Lene Marlin

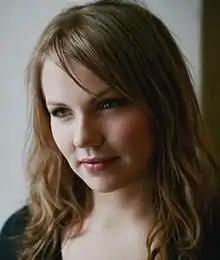
Marlin in 2009

Marlin made her Norwegian recording debut on 12 October 1998, with the single "Unforgivable Sinner", a number one hit for eight weeks. It was the fastest selling single in Norwegian music history and appeared in the soundtrack of the Norwegian movie "Schpaaa". Her first album, "Playing My Game", followed. She won an MTV Europe award in 1999. Her single "Where I'm Headed", from the French film, "Mauvaises fréquentations", became a top 5 hit in France and Italy. Her song "Sitting Down Here" became a top 5 hit in the UK Singles Chart and reached number 5 in the Netherlands in 2000.